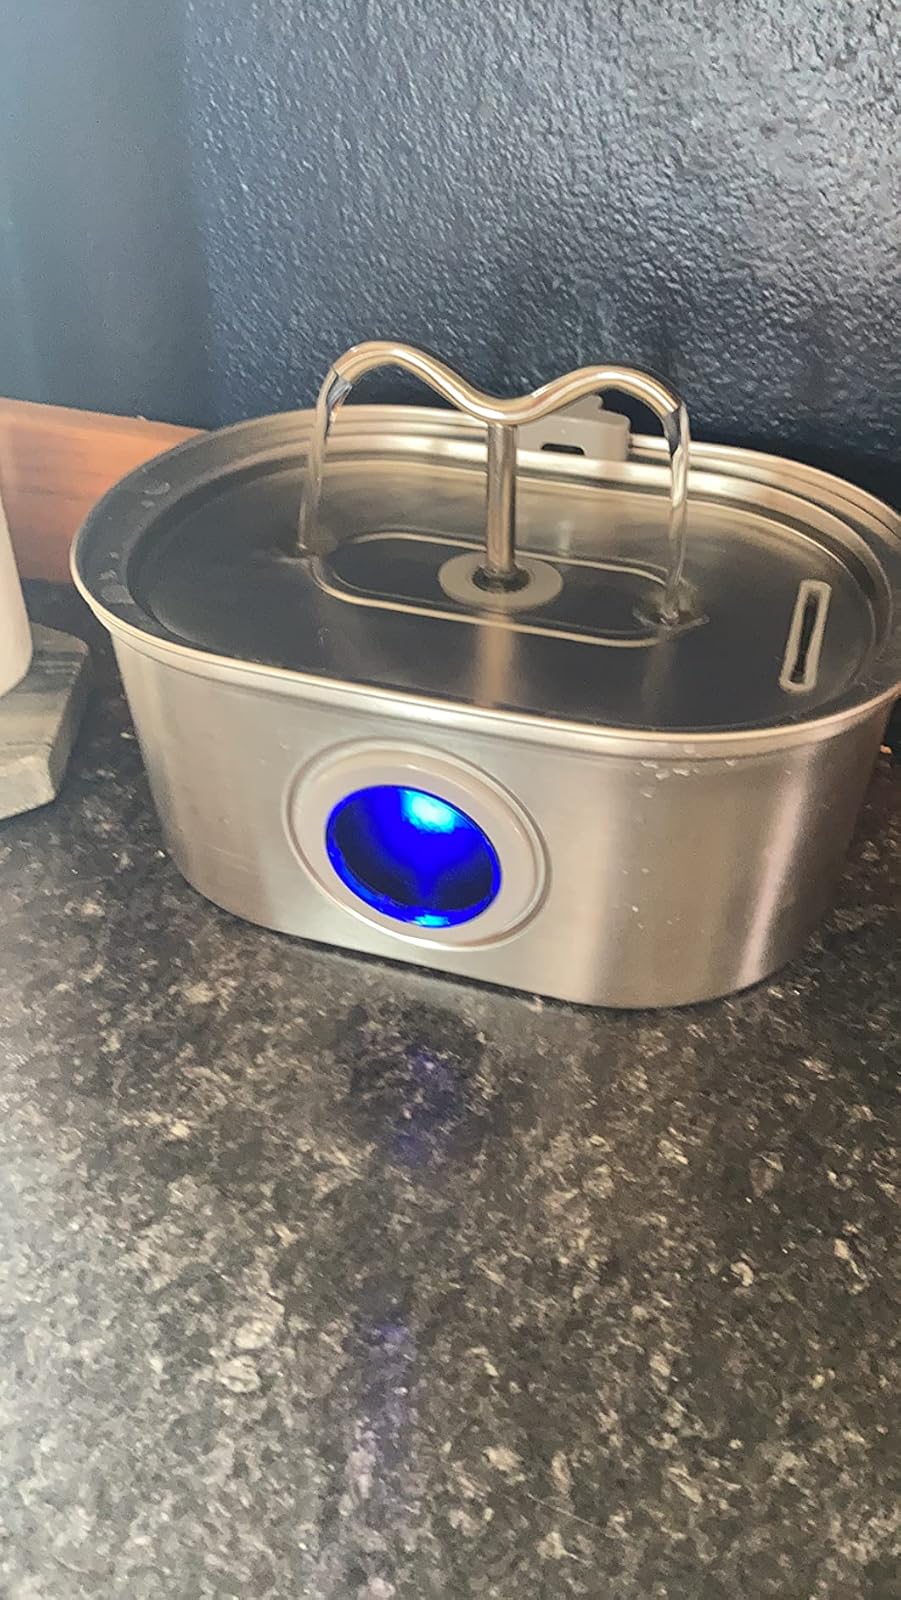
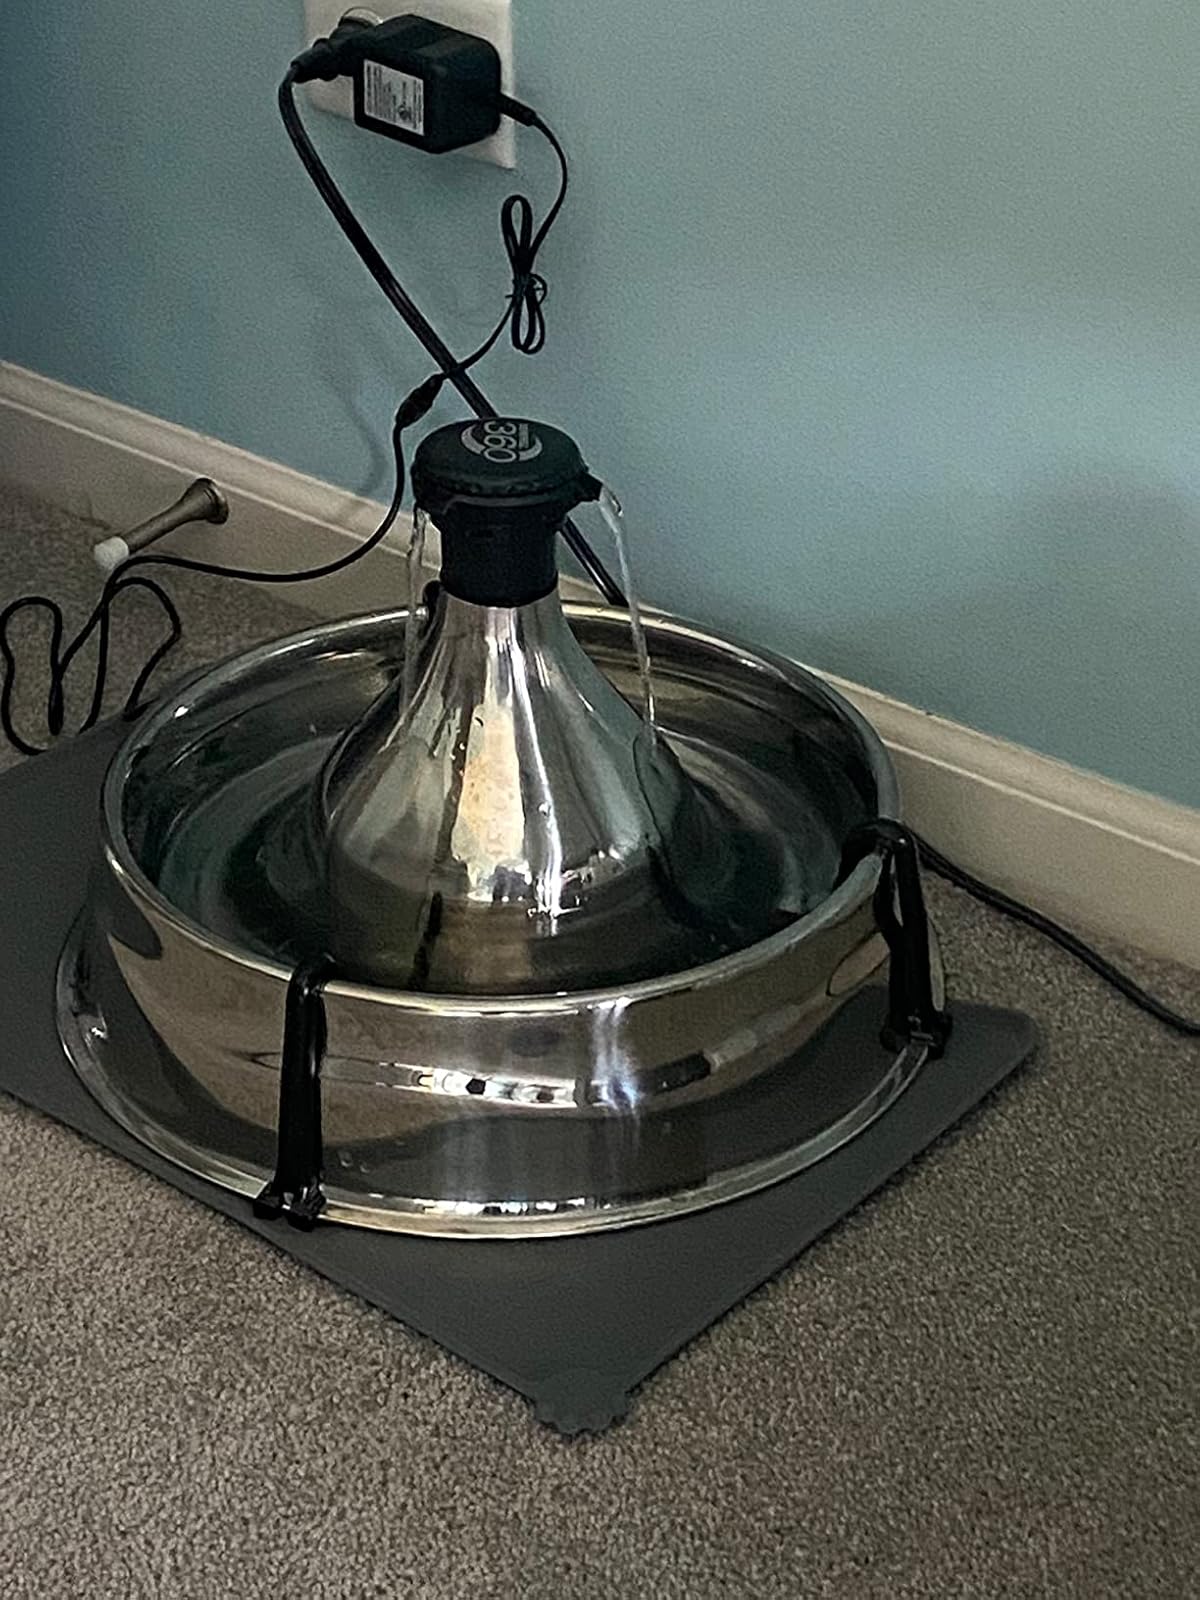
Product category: items_bowl
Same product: no